Flag of the Mountainous Republic of the Northern Caucasus

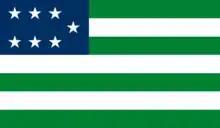
Official and commonly used variant of the Mountainous Republic of the Northern Caucasus.

The Mountainous Republic of the Northern Caucasus, an unrecognized state created during the Russian Civil War that existed from 1917 to 1922, used two flags as its symbols. One of them consisted of seven green and white stripes and a blue canton with seven yellow stars, in its top left corner. The other featured a green canton with a yellow or white crescent and seven stars, placed in the top left corner, on the red background.